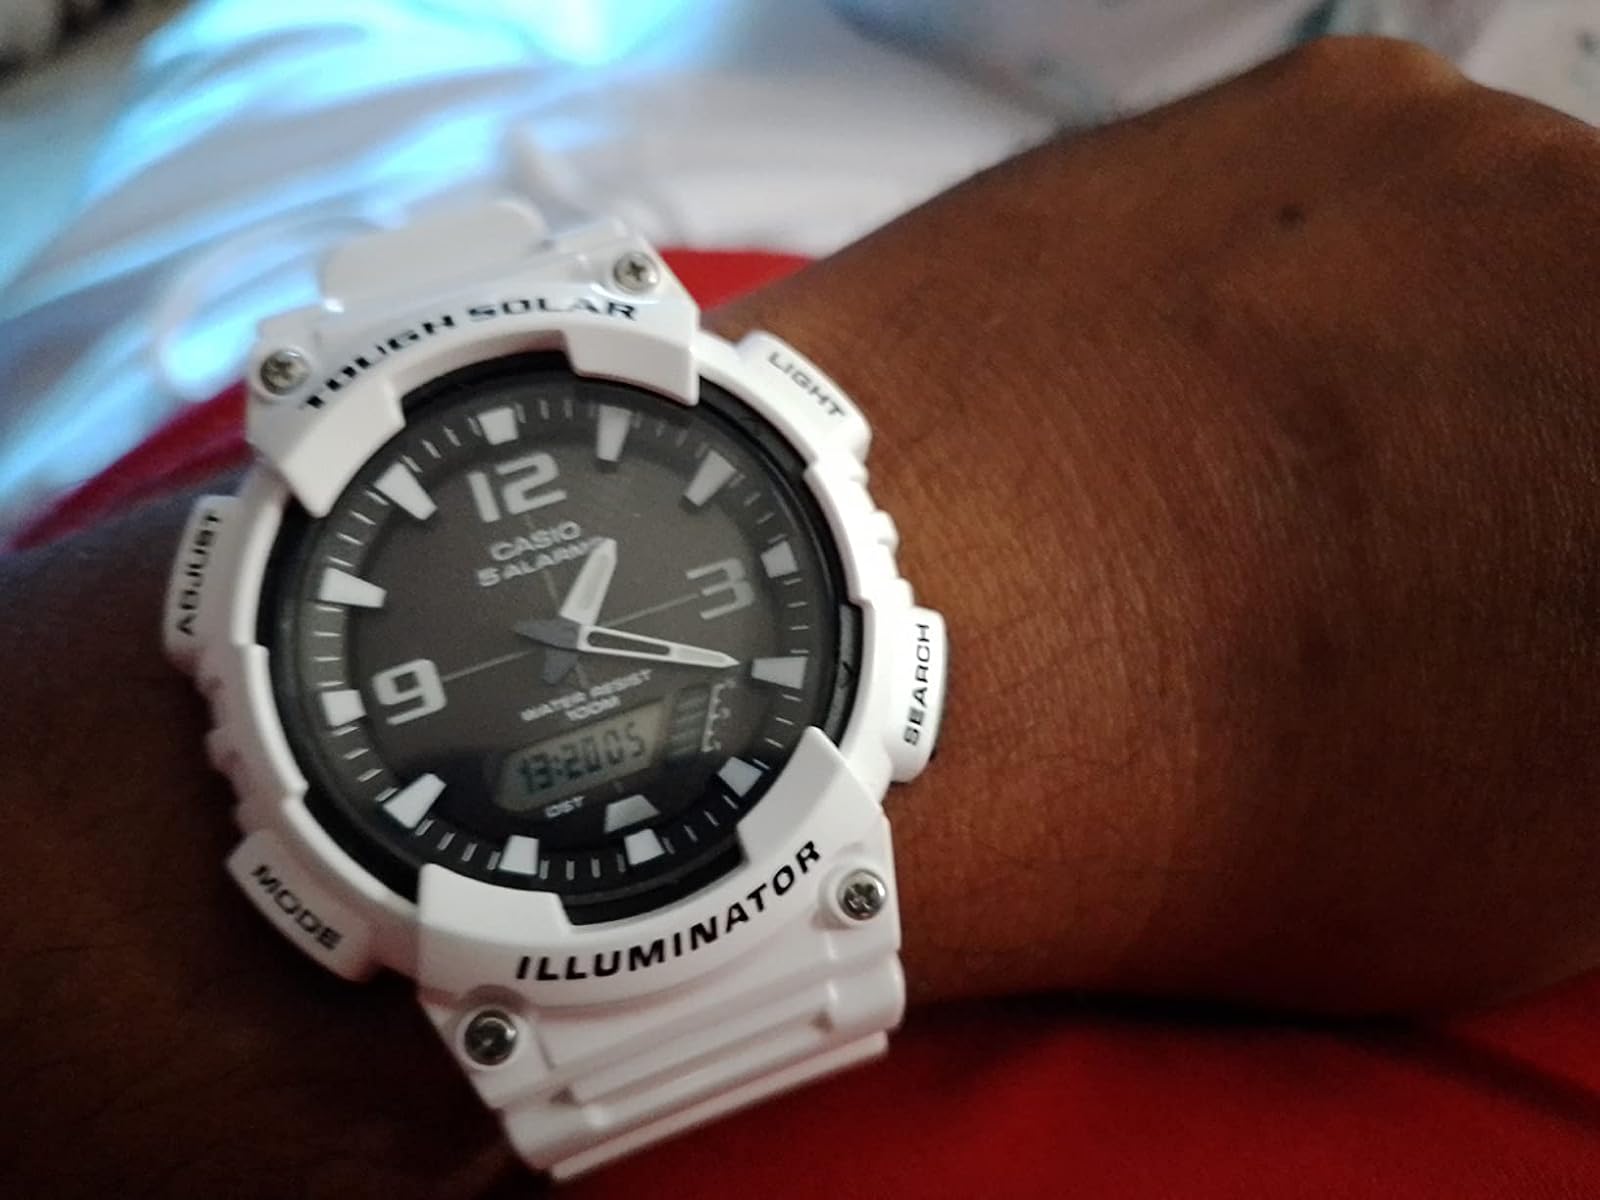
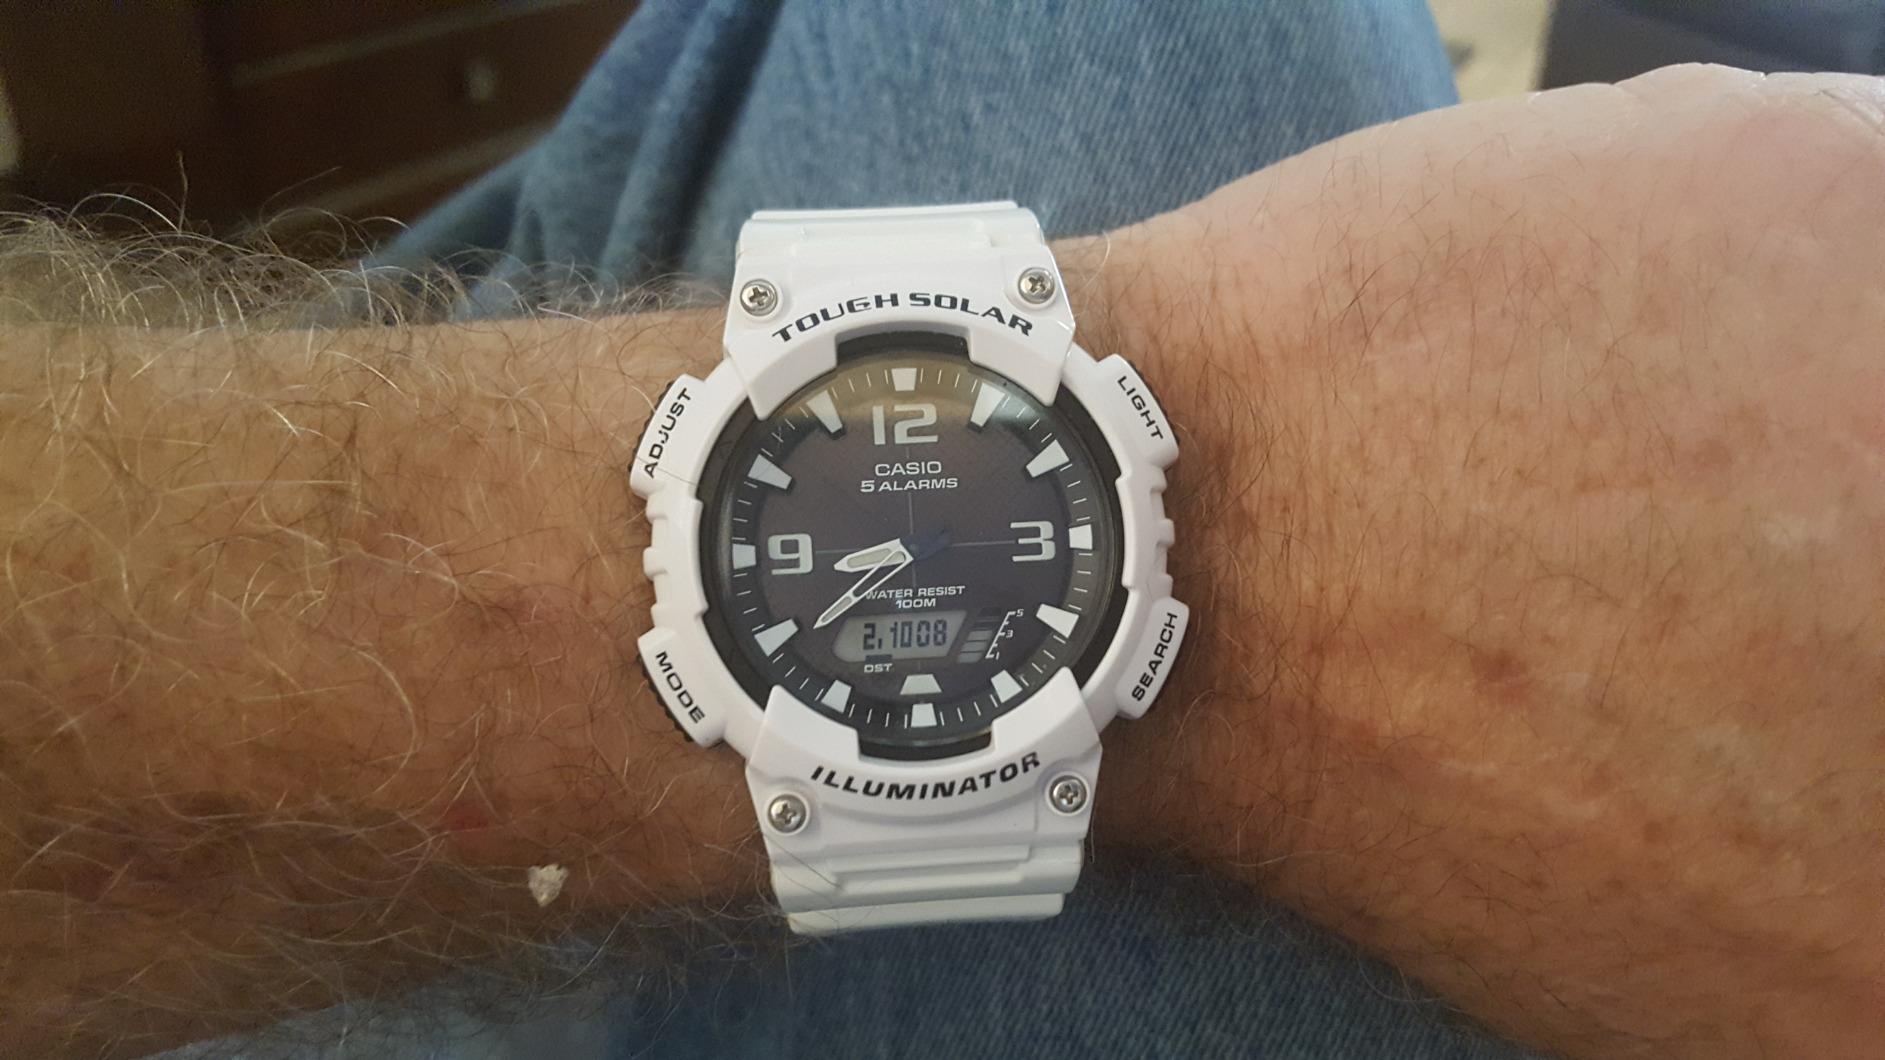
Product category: accessories_watch
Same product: yes